Troy Brown Jr.

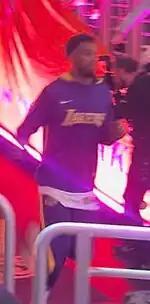
Brown in 2023

On July 9, 2023, Brown signed with the Minnesota Timberwolves.